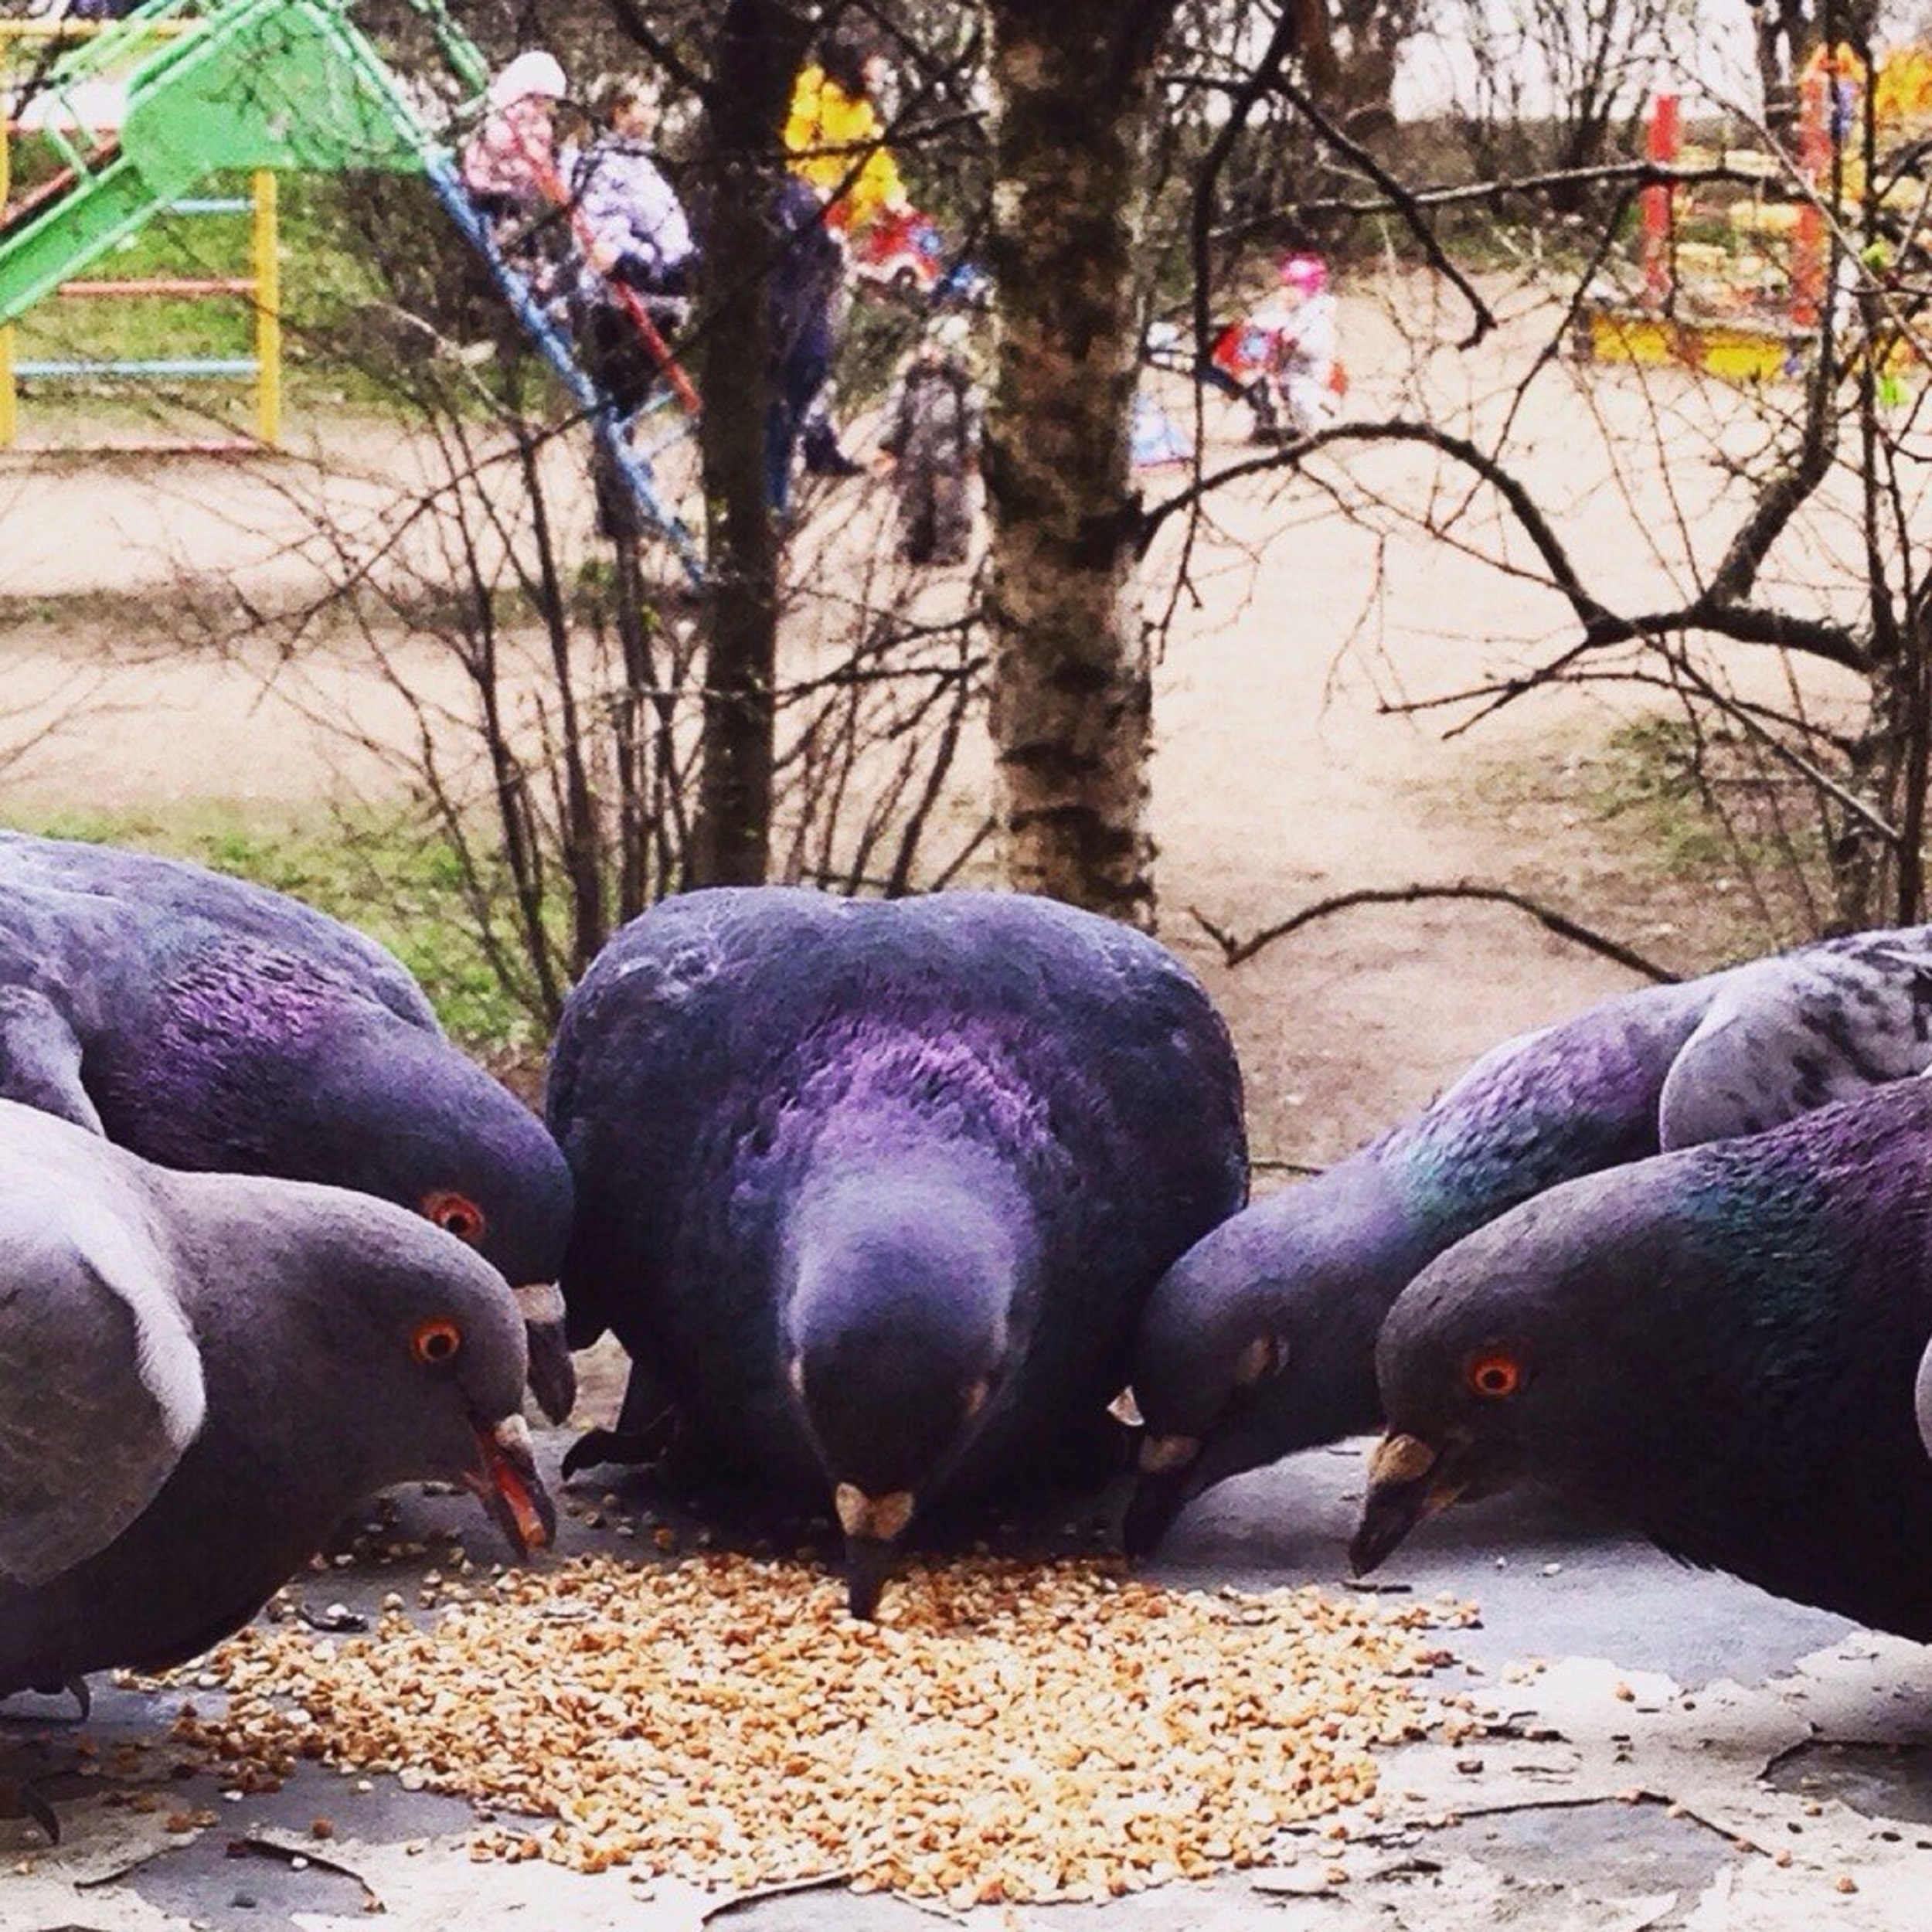
bird, wildlife, zoo, fauna, pigeons and doves